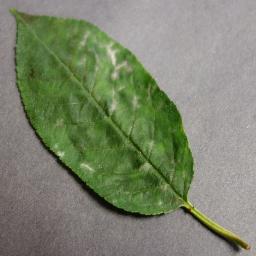
Label: Cherry___Powdery_mildew